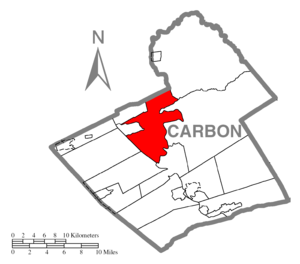
Lehigh Township est un township, situé au nord-ouest du comté de Carbon, aux États-Unis. En 2010, il comptait une population de 479 habitants.